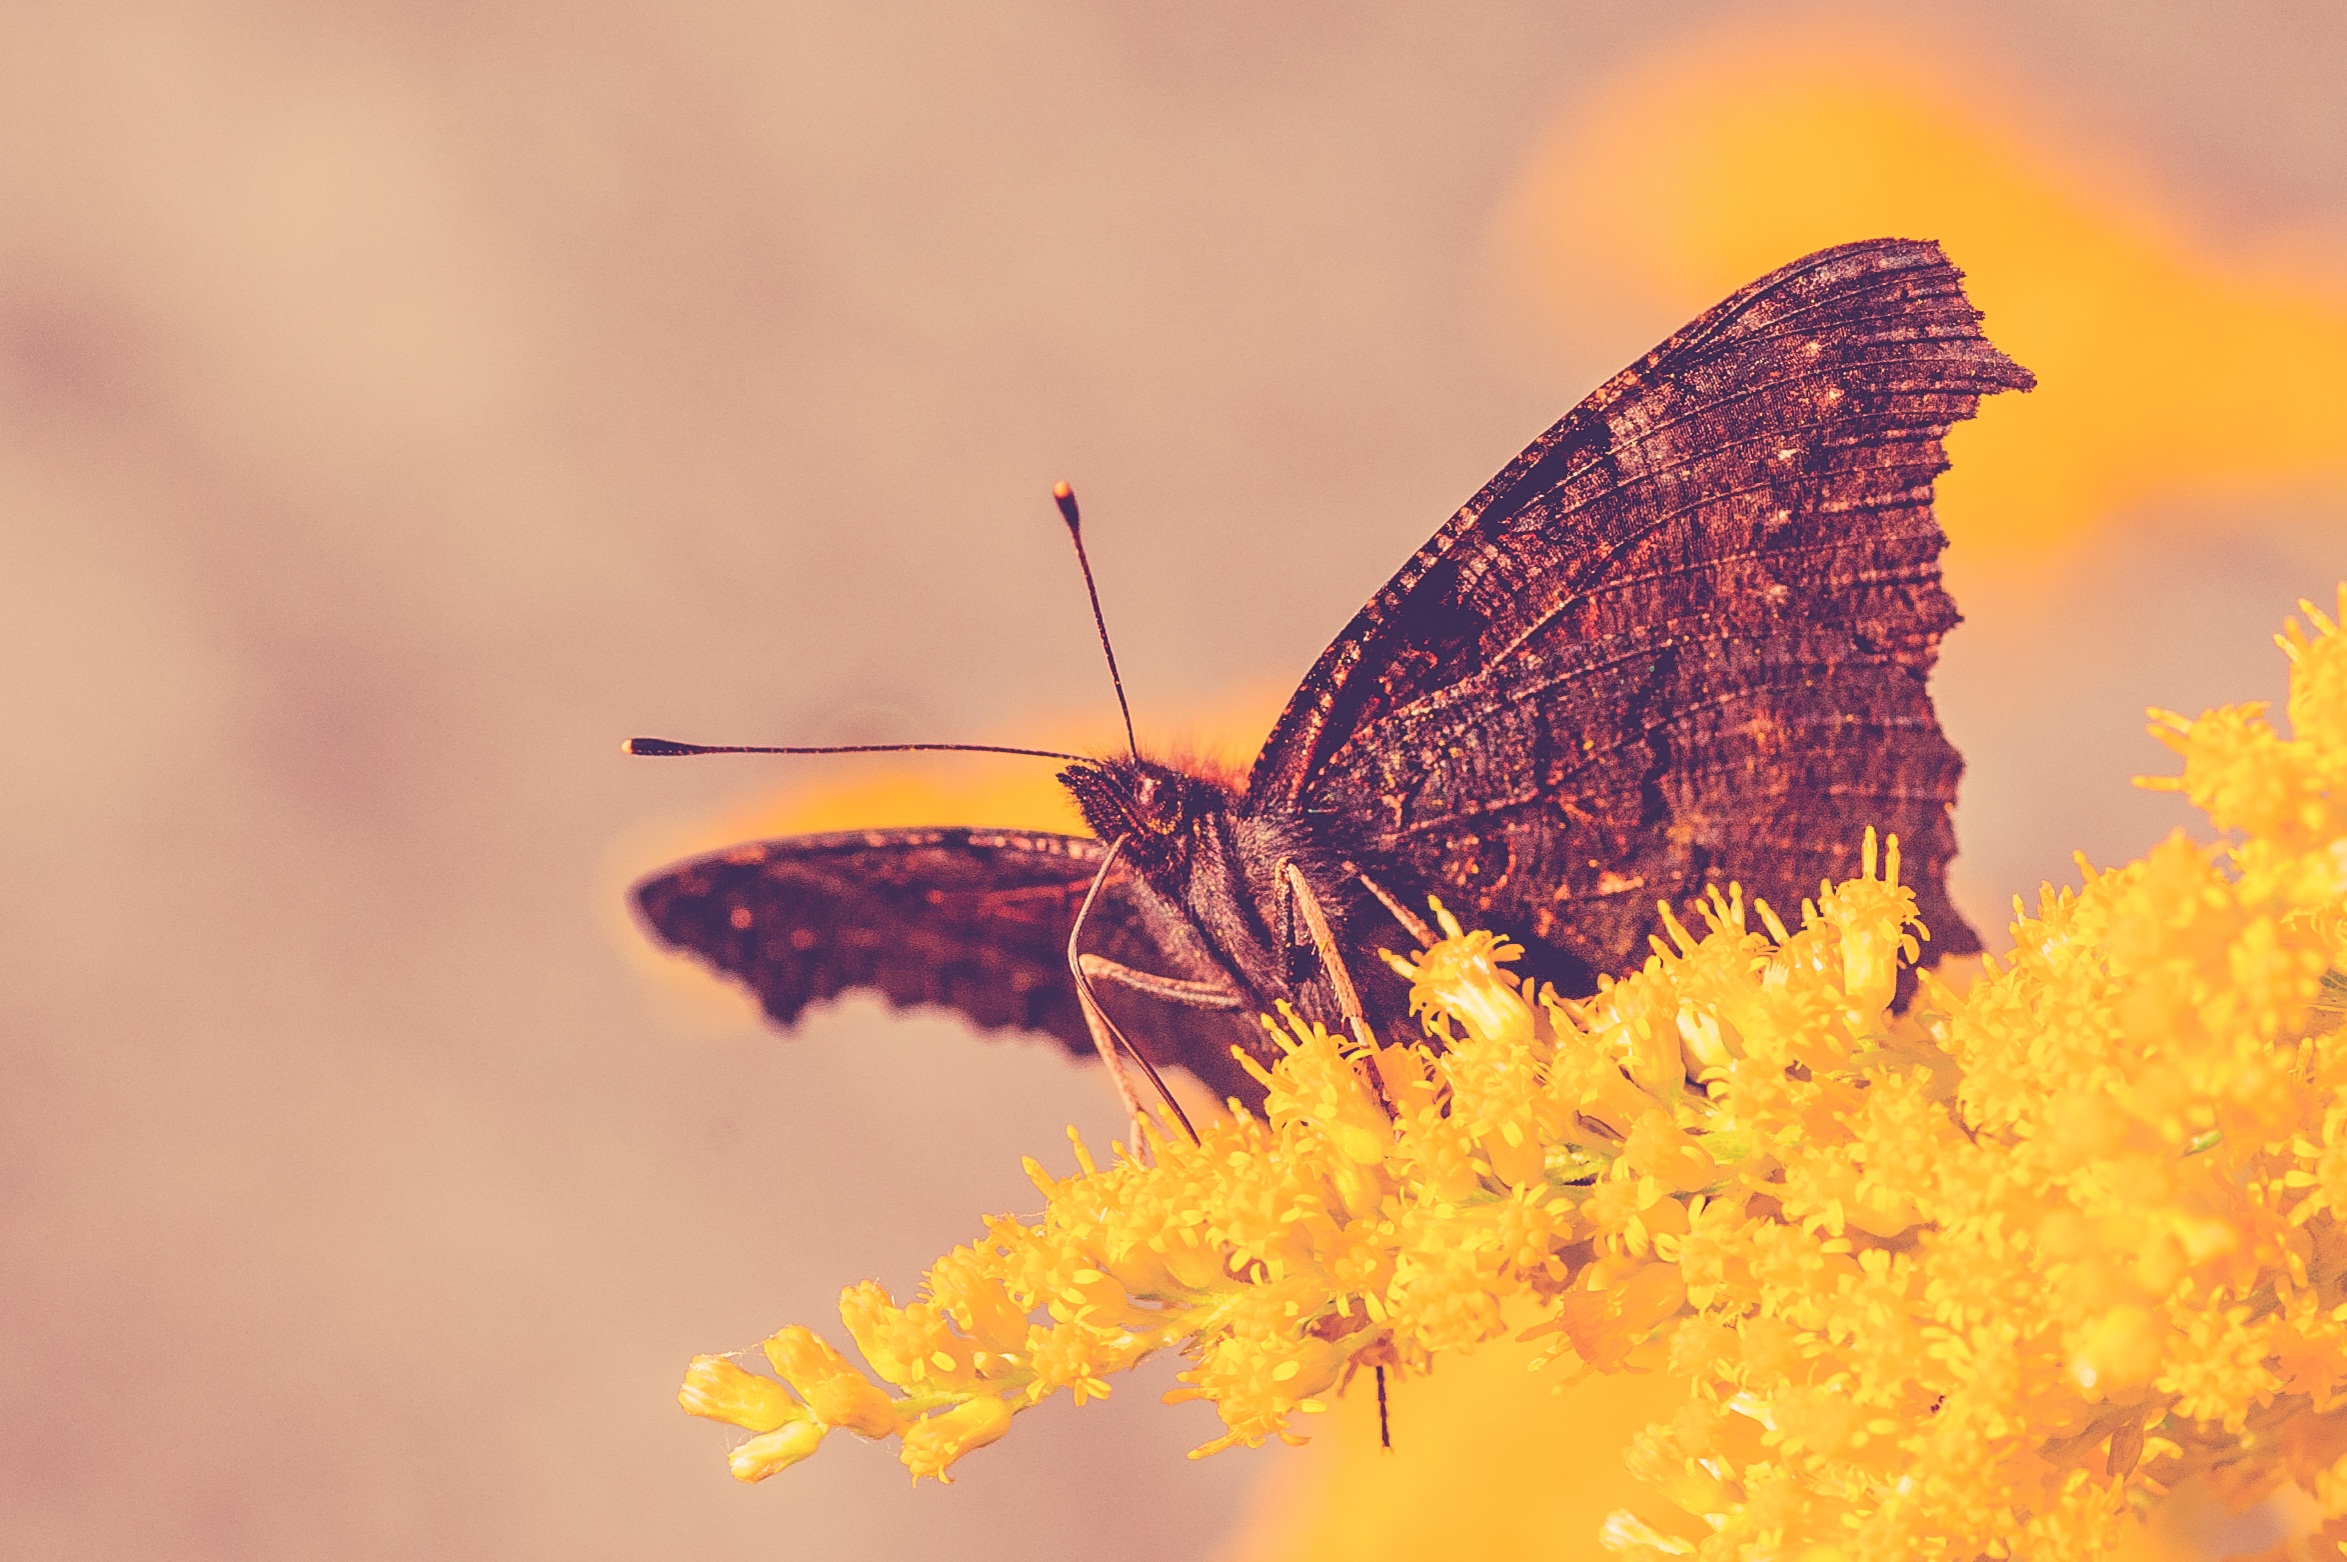
nature, wing, photography, leaf, flower, animal, insect, autumn, butterfly, yellow, fauna, invertebrate, close up, nectar, macro photography, pollinator, moths and butterflies